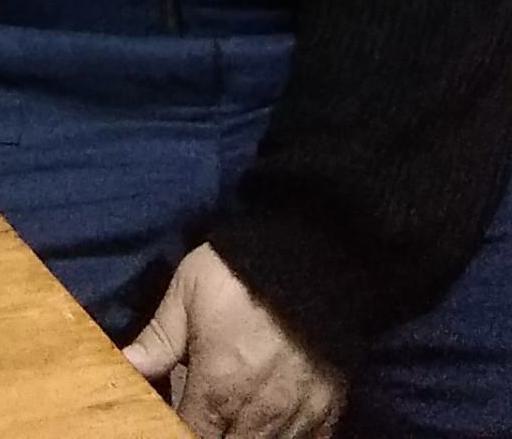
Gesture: no_gesture